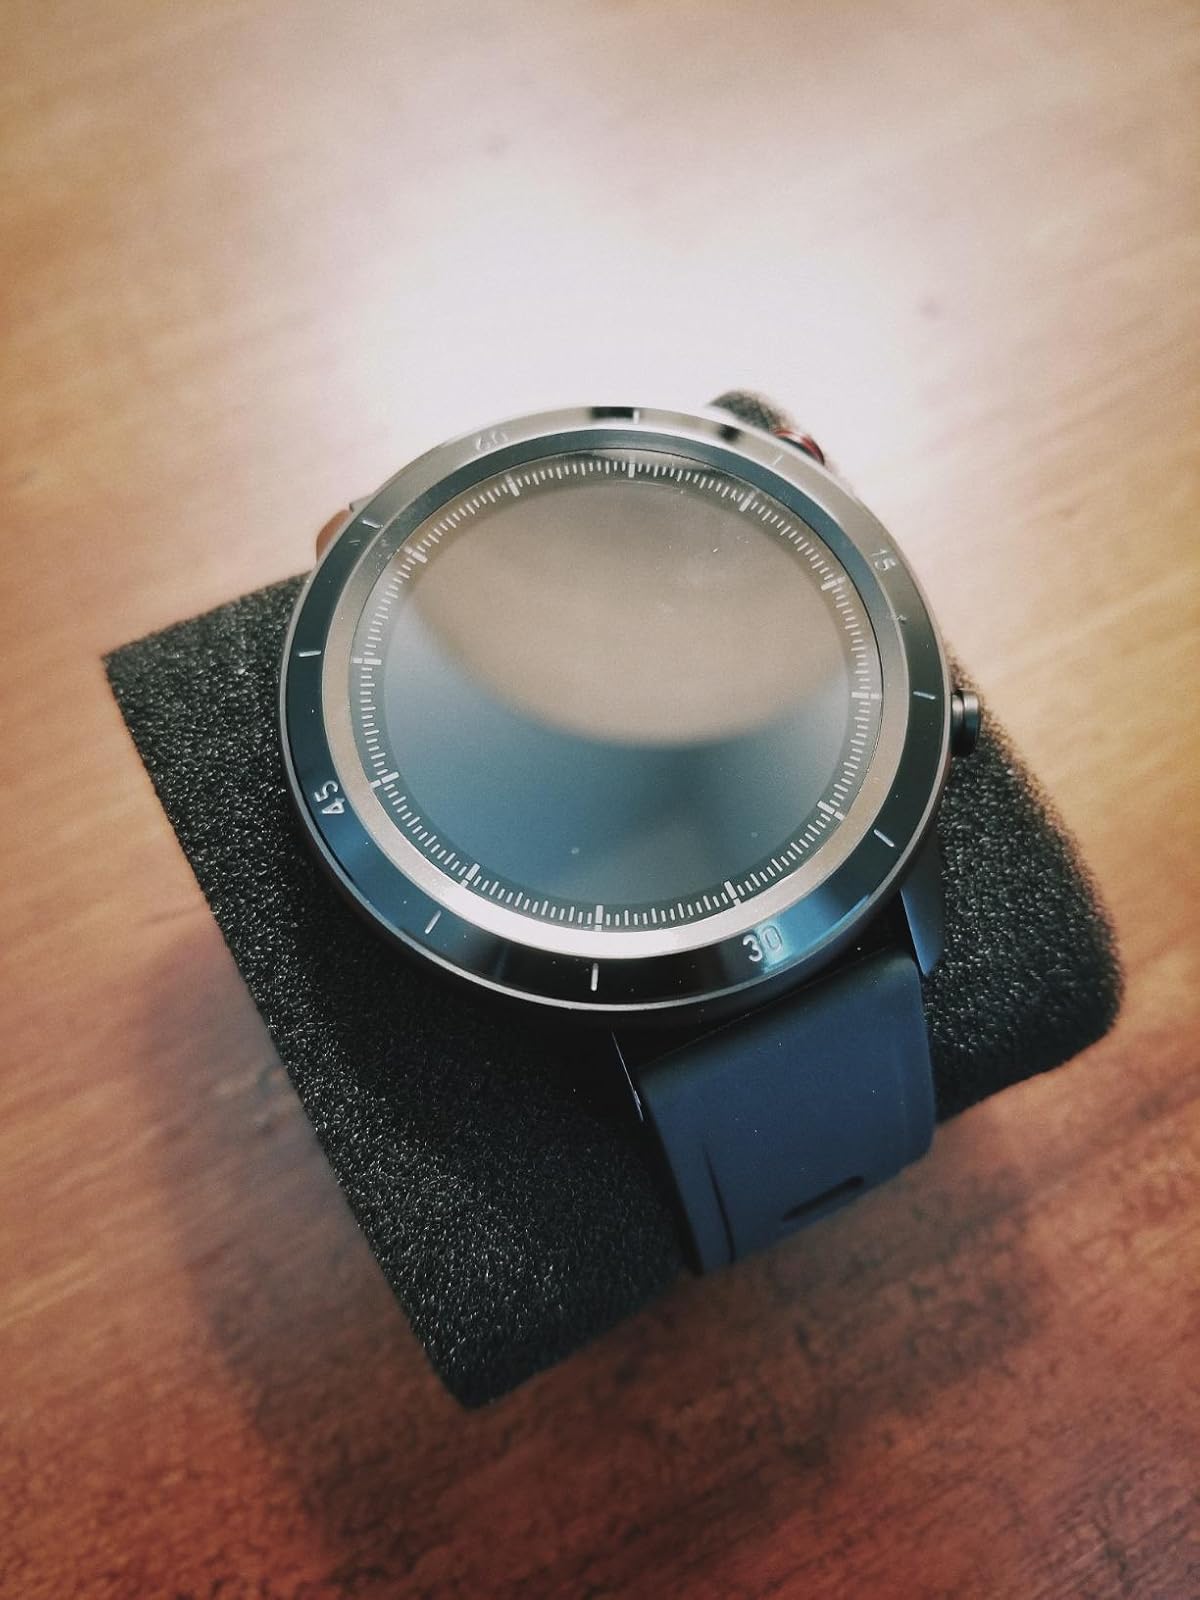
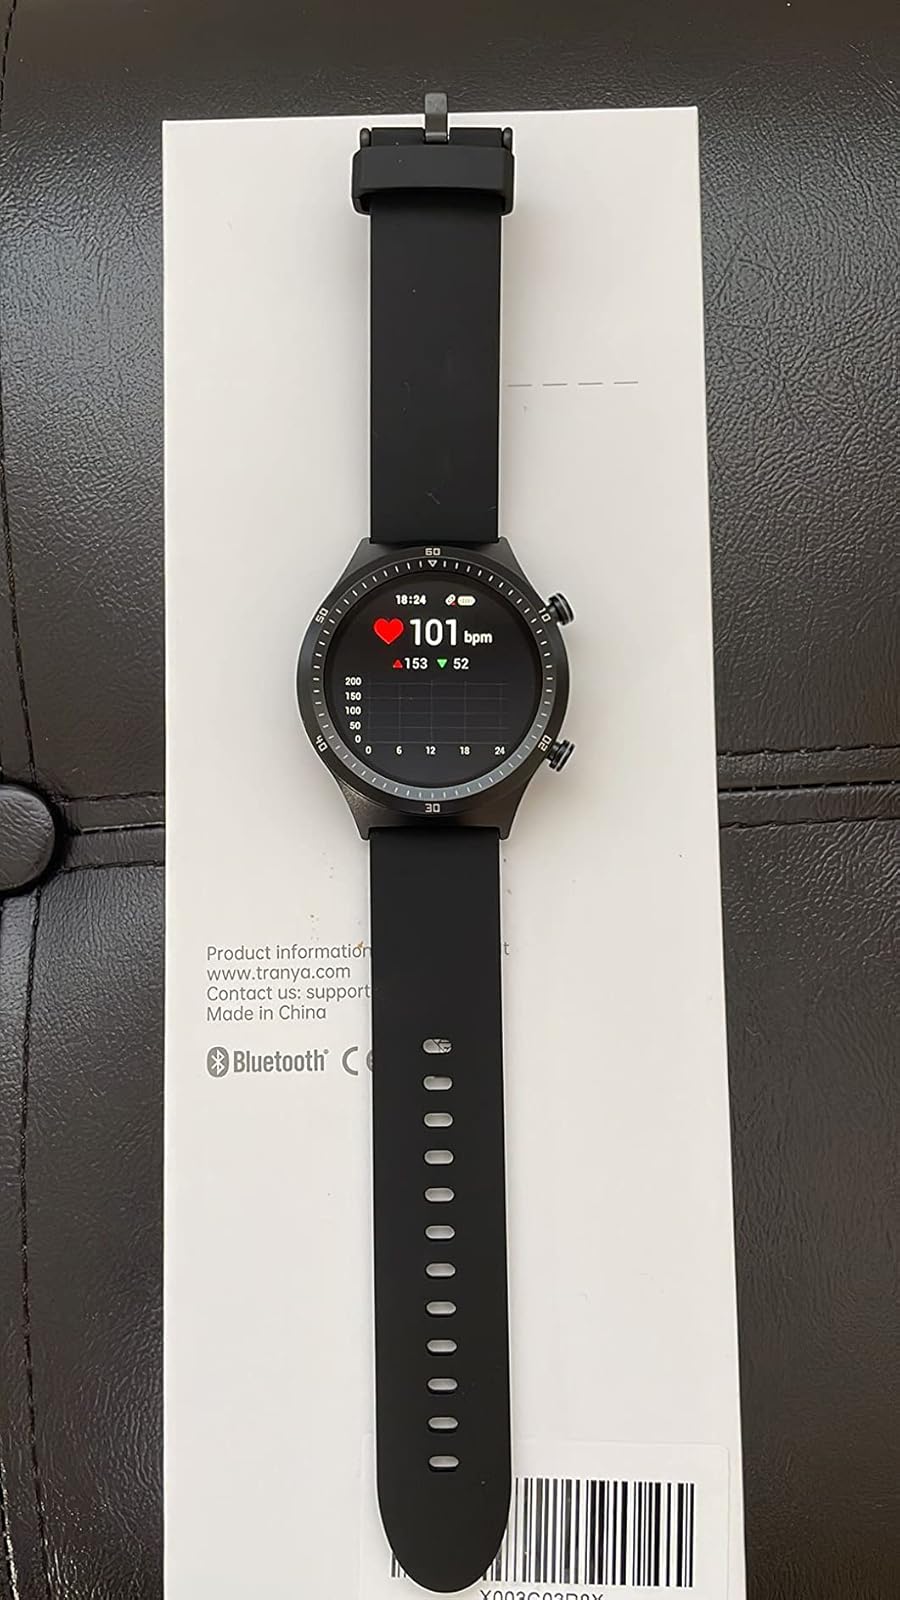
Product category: smartwatch
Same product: no